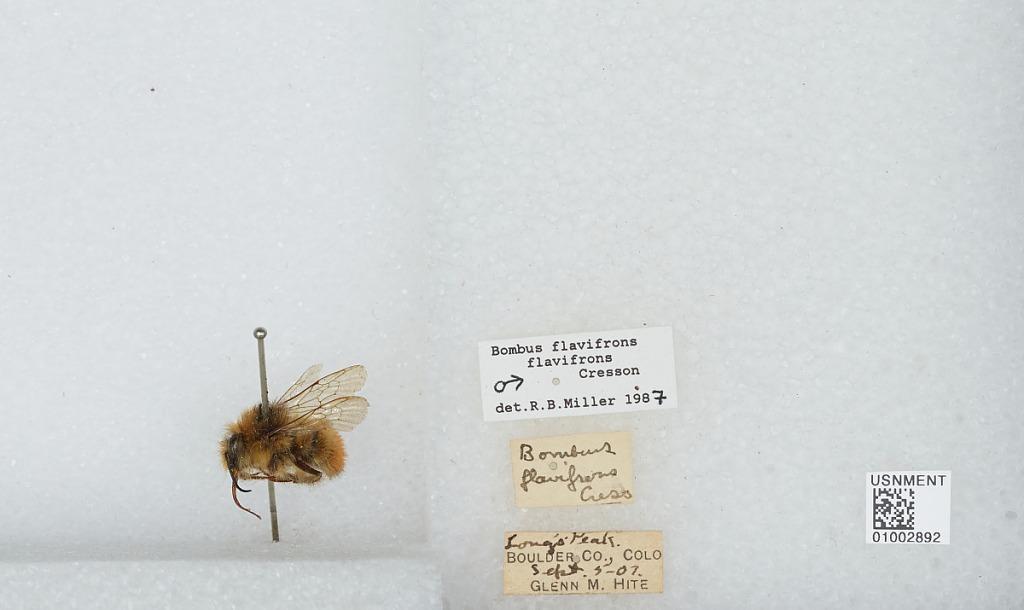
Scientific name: Bombus (Pyrobombus) flavifrons Cresson
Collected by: G. Hite
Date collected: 1907-9-5
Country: United States
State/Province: Colorado
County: Boulder
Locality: Longs Peak
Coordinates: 40.255, -105.615
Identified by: Miller, R. B.